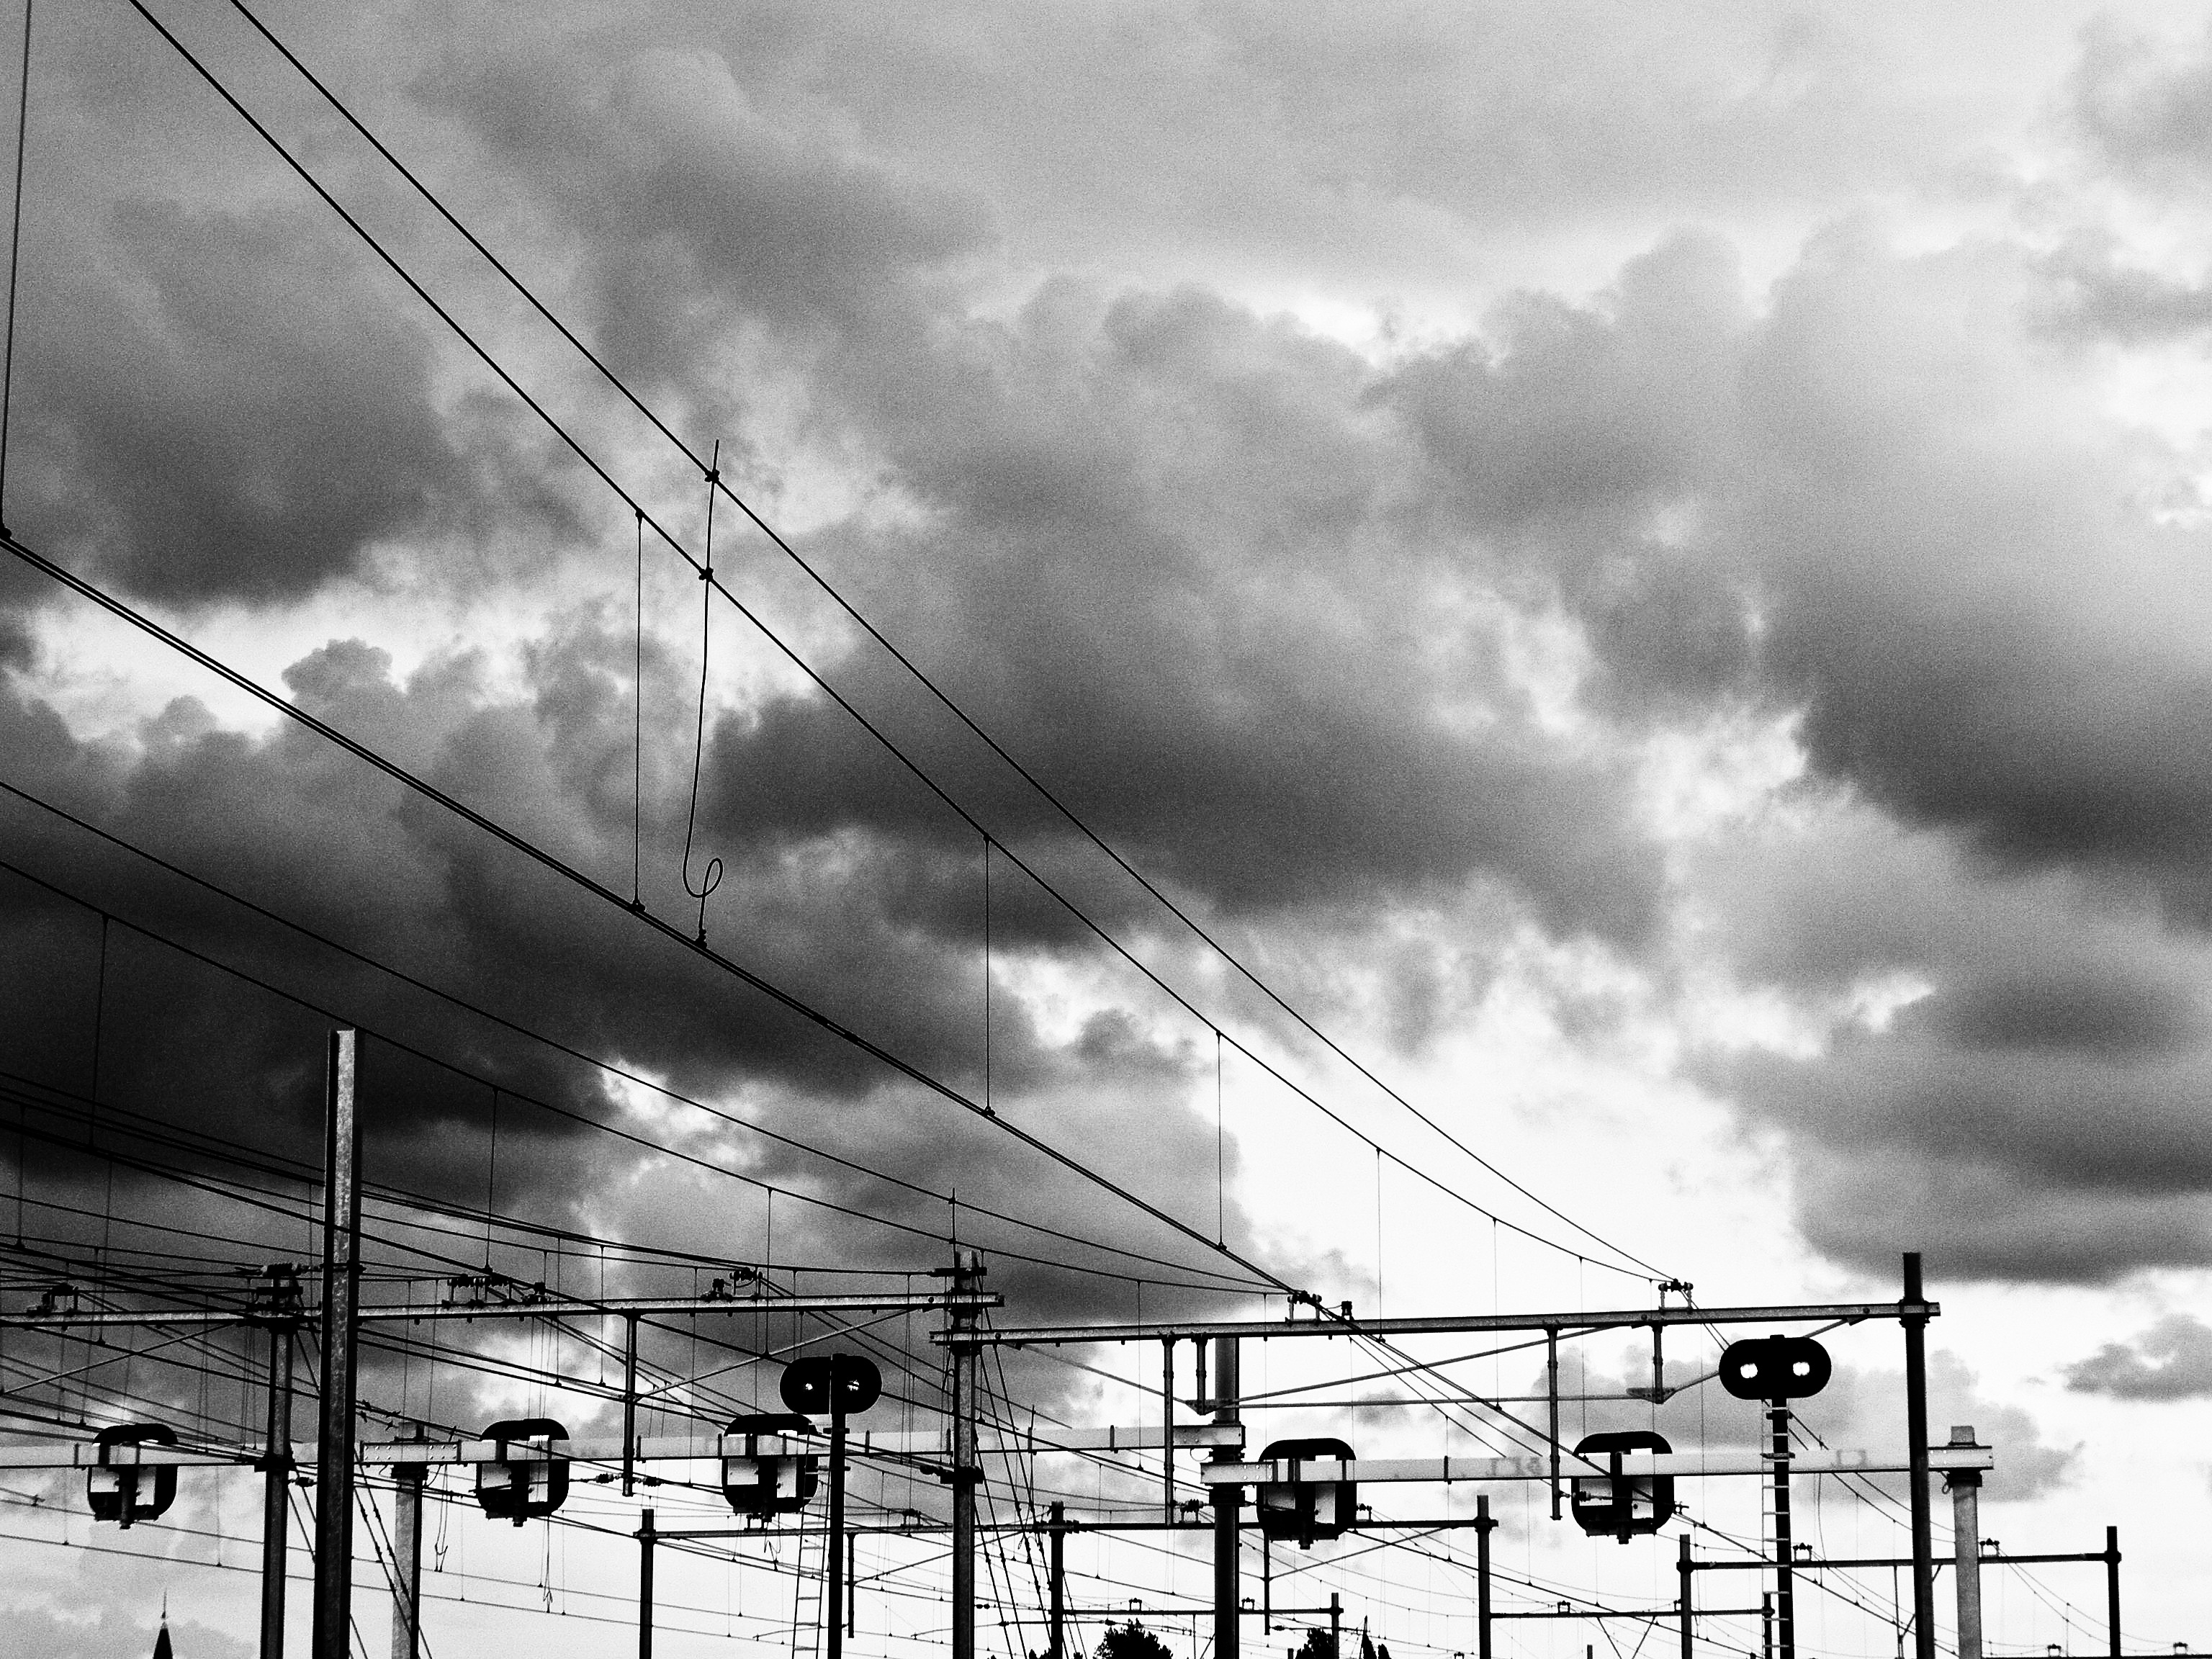
cloud, black and white, sky, white, train, line, weather, black, electricity, monochrome, amsterdam, netherlands, clouds, wires, shape, meteorological phenomenon, monochrome photography, overhead power line